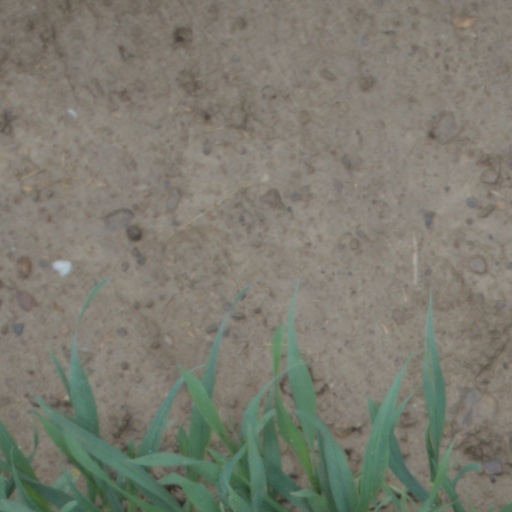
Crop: wheat